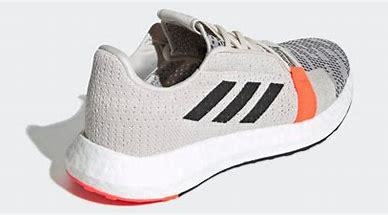
Brand: Adidas
Model: Senseboost Go